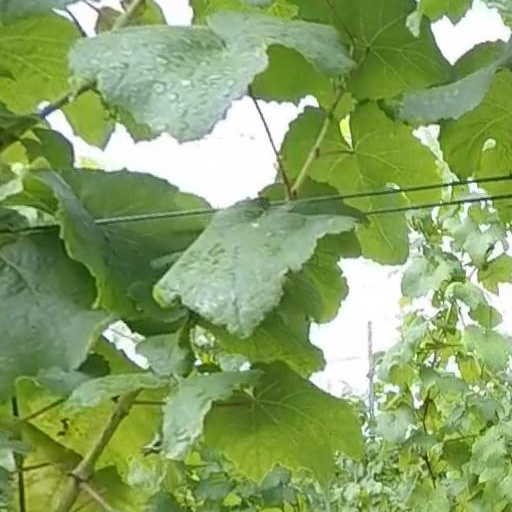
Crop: grape